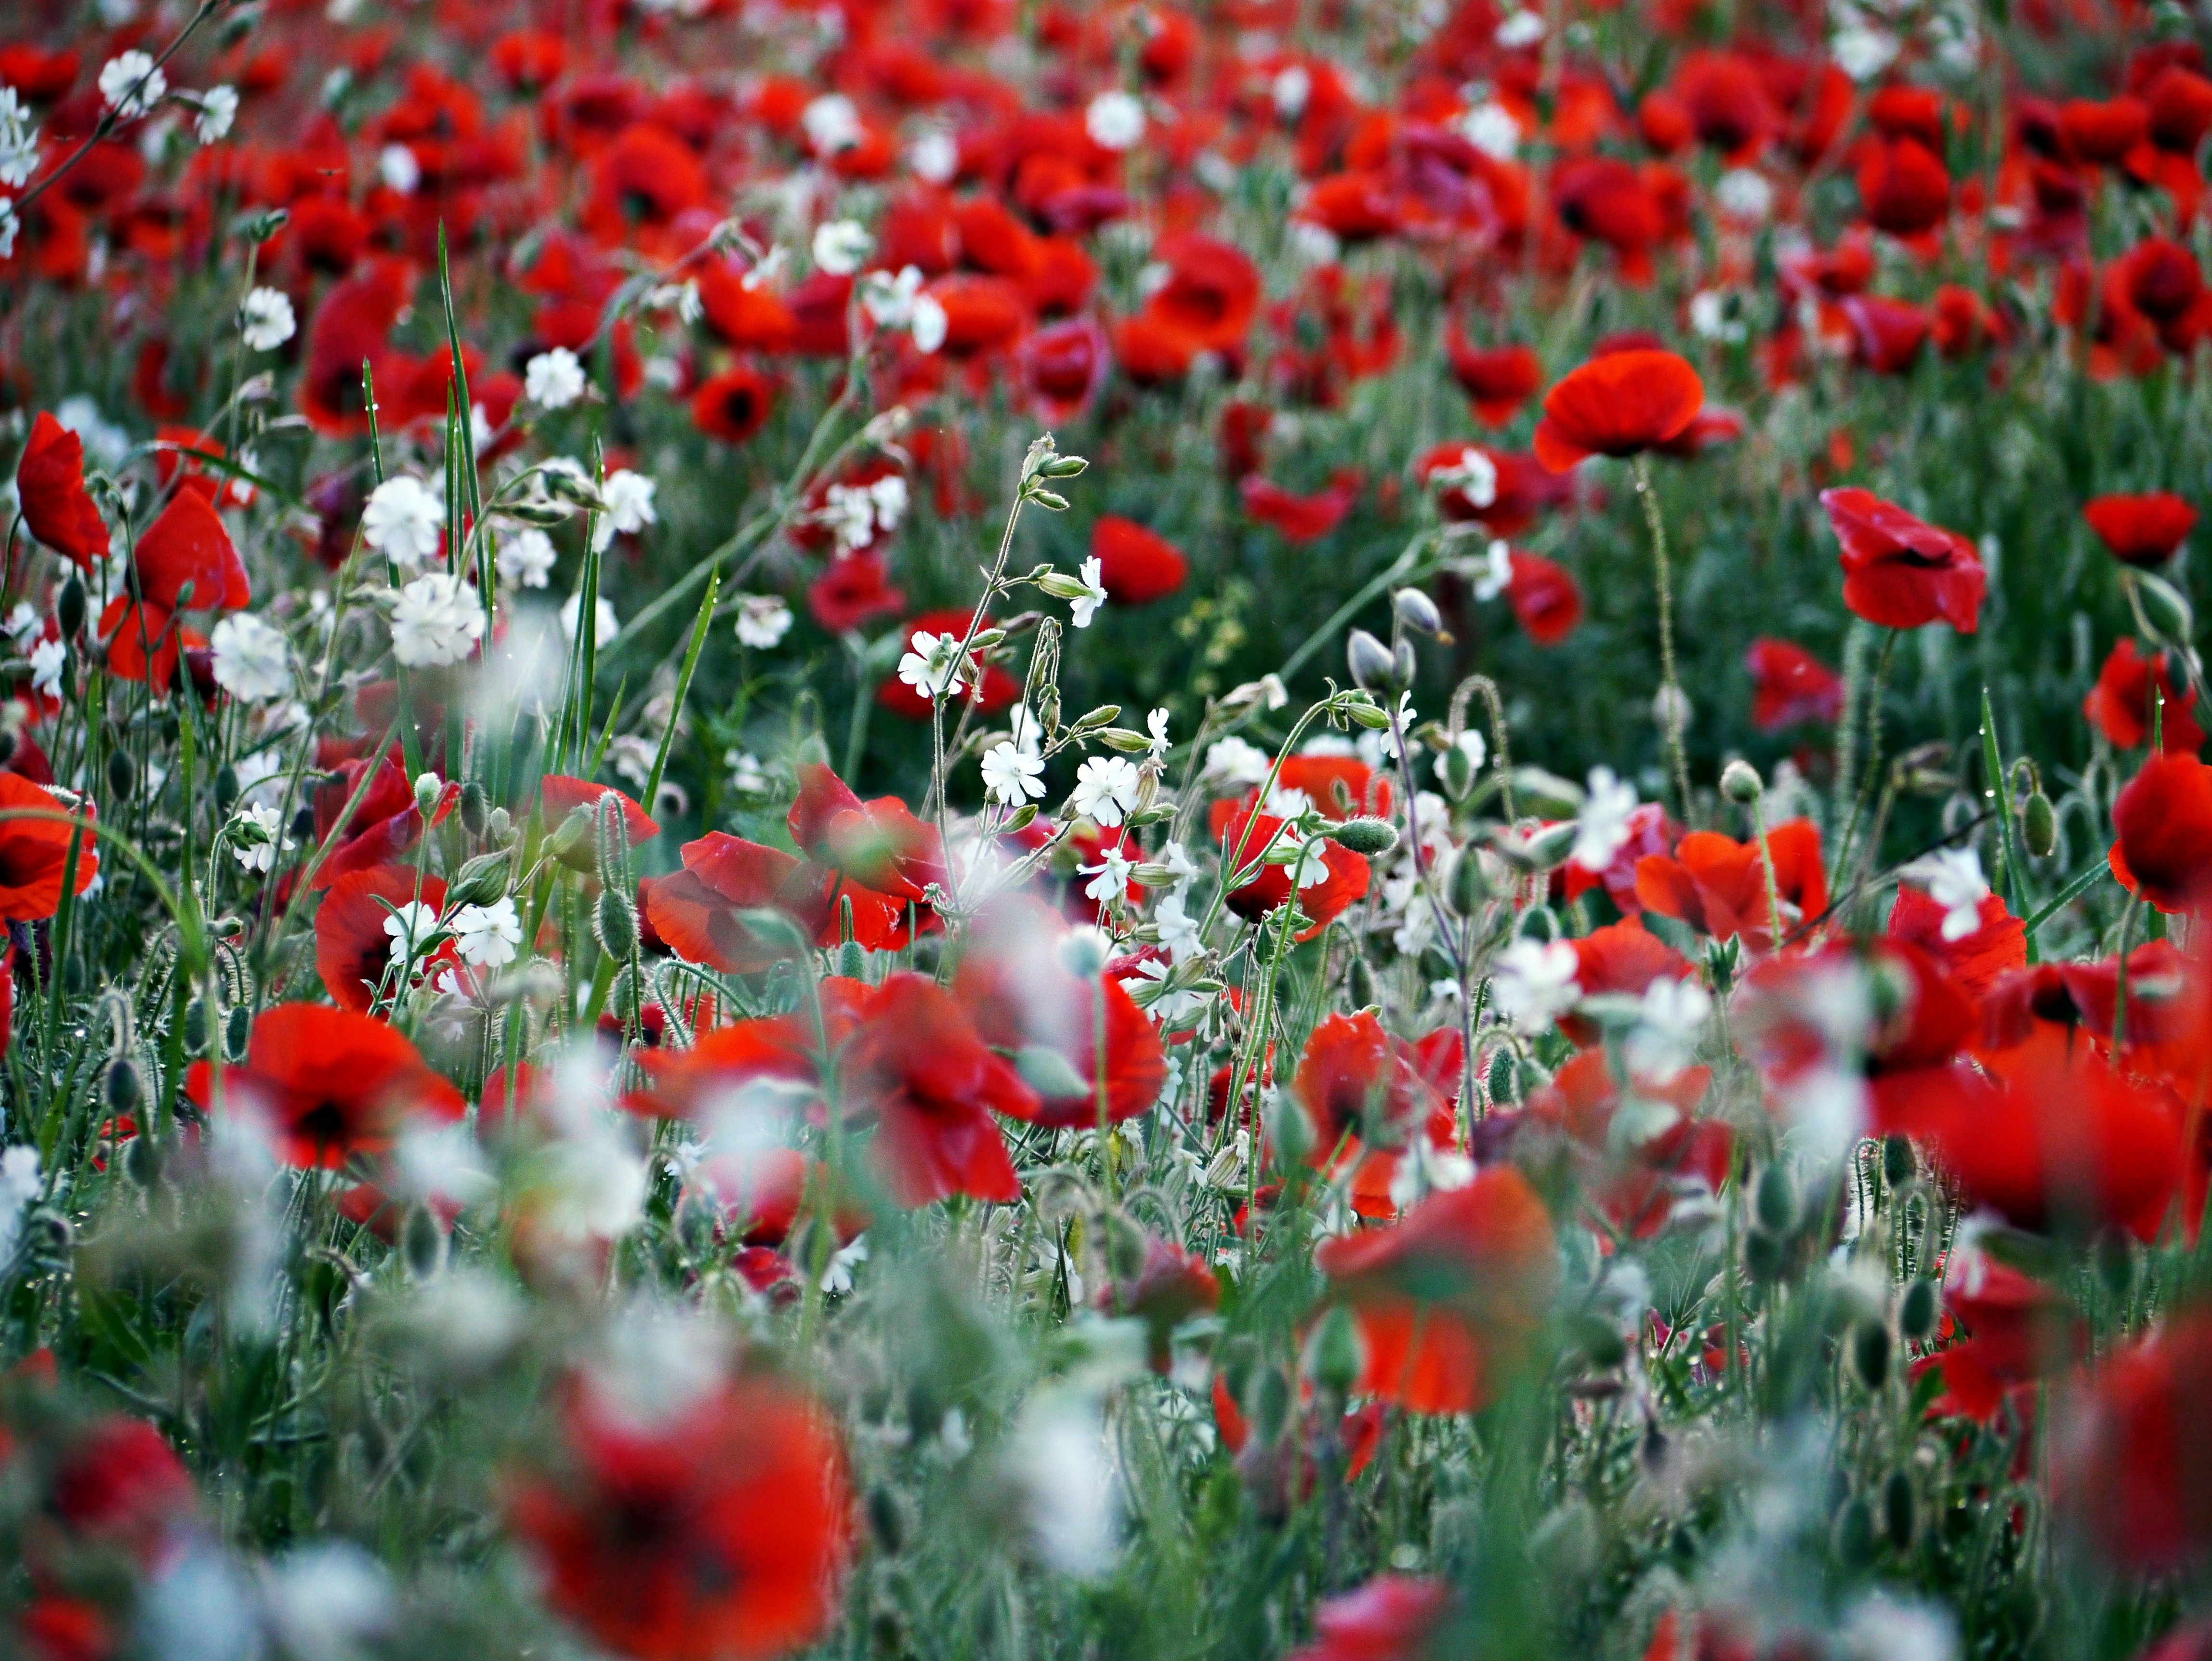
grass, plant, white, field, lawn, meadow, flower, petal, red, botany, flora, wildflower, poppy, coquelicot, flowering plant, floral background, annual plant, land plant, poppy family